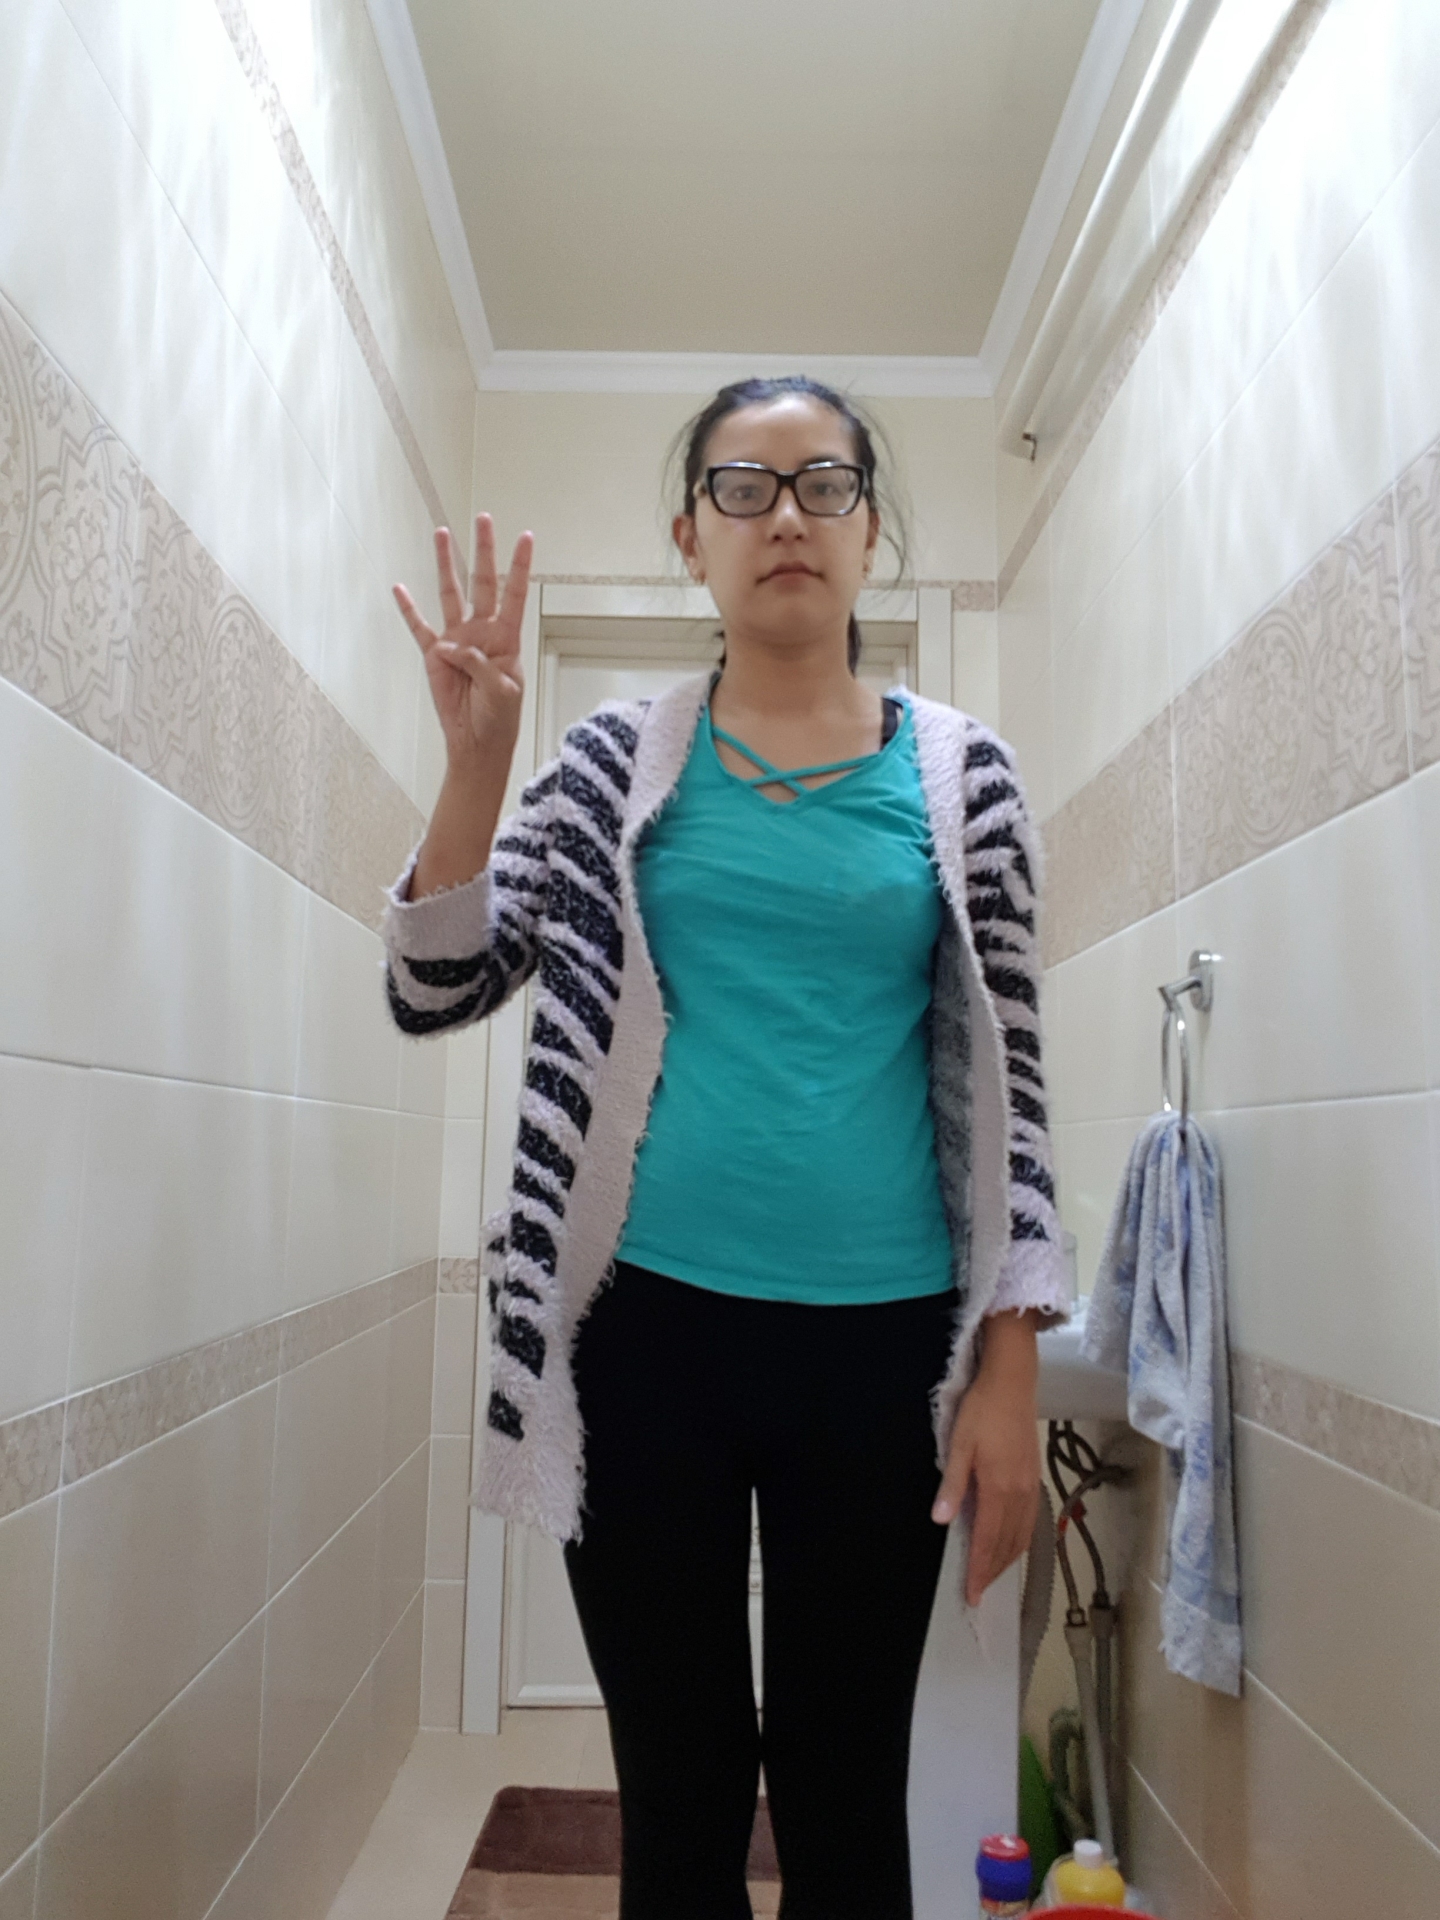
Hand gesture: four